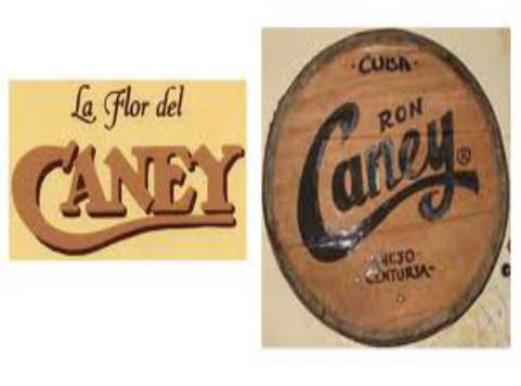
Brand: la flor de caney
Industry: Necessities